Aircraft in fiction

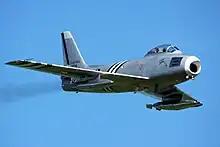
F-86A Sabre

The Grumman F-14 Tomcat was central to the 1986 film "Top Gun". The U.S. Navy provided F-14s at $7,600 per flight hour for a total bill of $886,000 ($ today). The aviation-themed film created such interest in naval aviation that the Navy set up recruitment desks outside some theaters. The F-14 also appears in the climax of the 2022 sequel "".